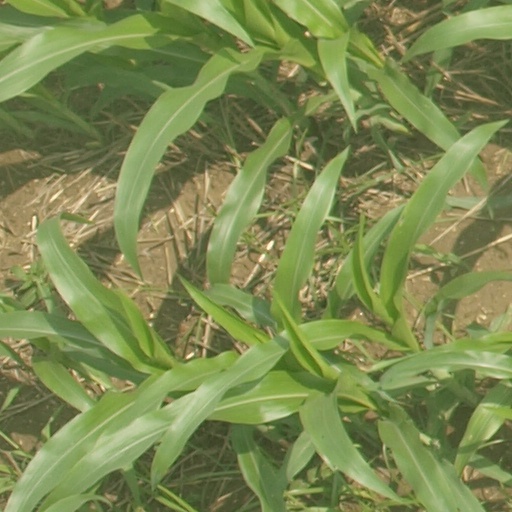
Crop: maize; corn